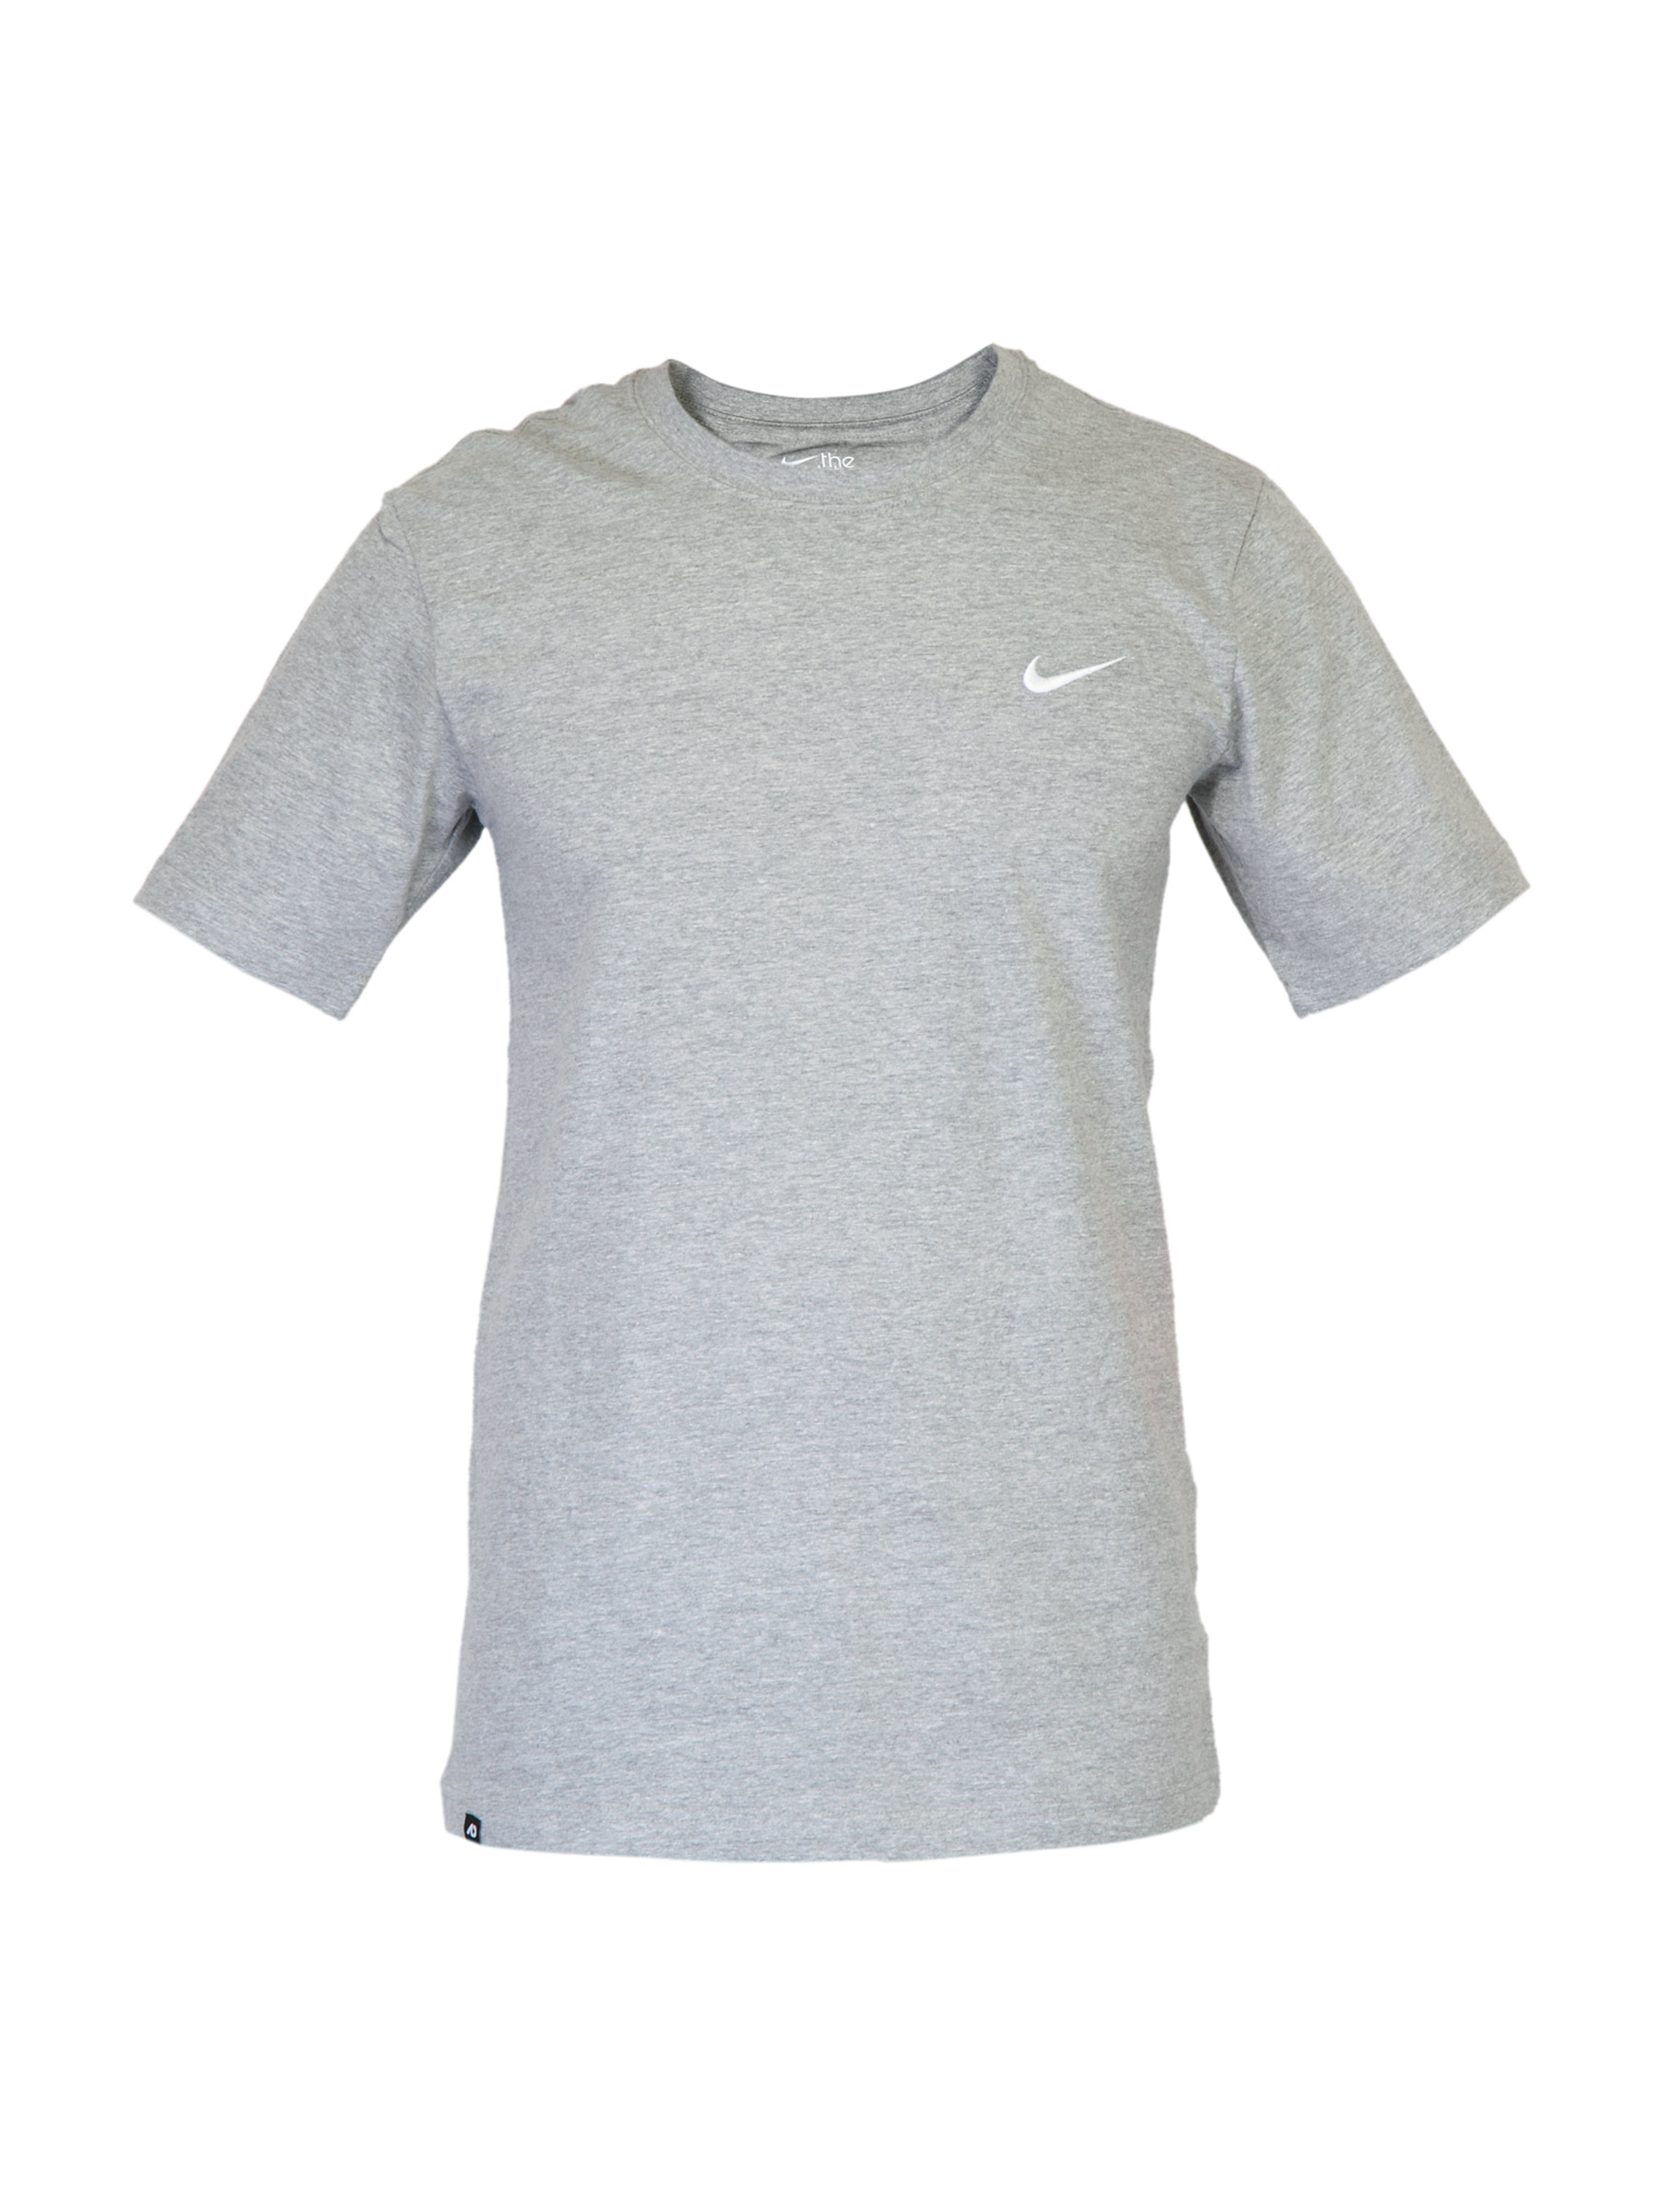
Nike Men Basic Grey T-shirt
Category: Apparel / Topwear / Tshirts
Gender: Men
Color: Grey
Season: Summer 2012
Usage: Casual